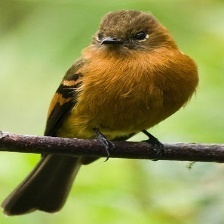
Species: CINNAMON FLYCATCHER
Scientific name: PYRRHOMYIAS CINNAMOMEUS